Antonella Del Core

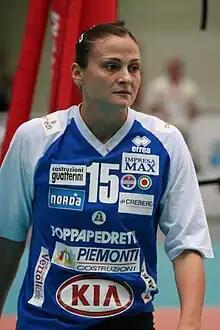

Antonella Del Core (born 5 November 1980 in Naples, Italy) is an Italian professional volleyball player. She plays for Italy women's national volleyball team. She has competed in the 2004 and 2012 Summer Olympics. She is tall. She won the Best Server award of the 2013–14 CEV Champions League and won the title with the Russian club Dinamo Kazan.